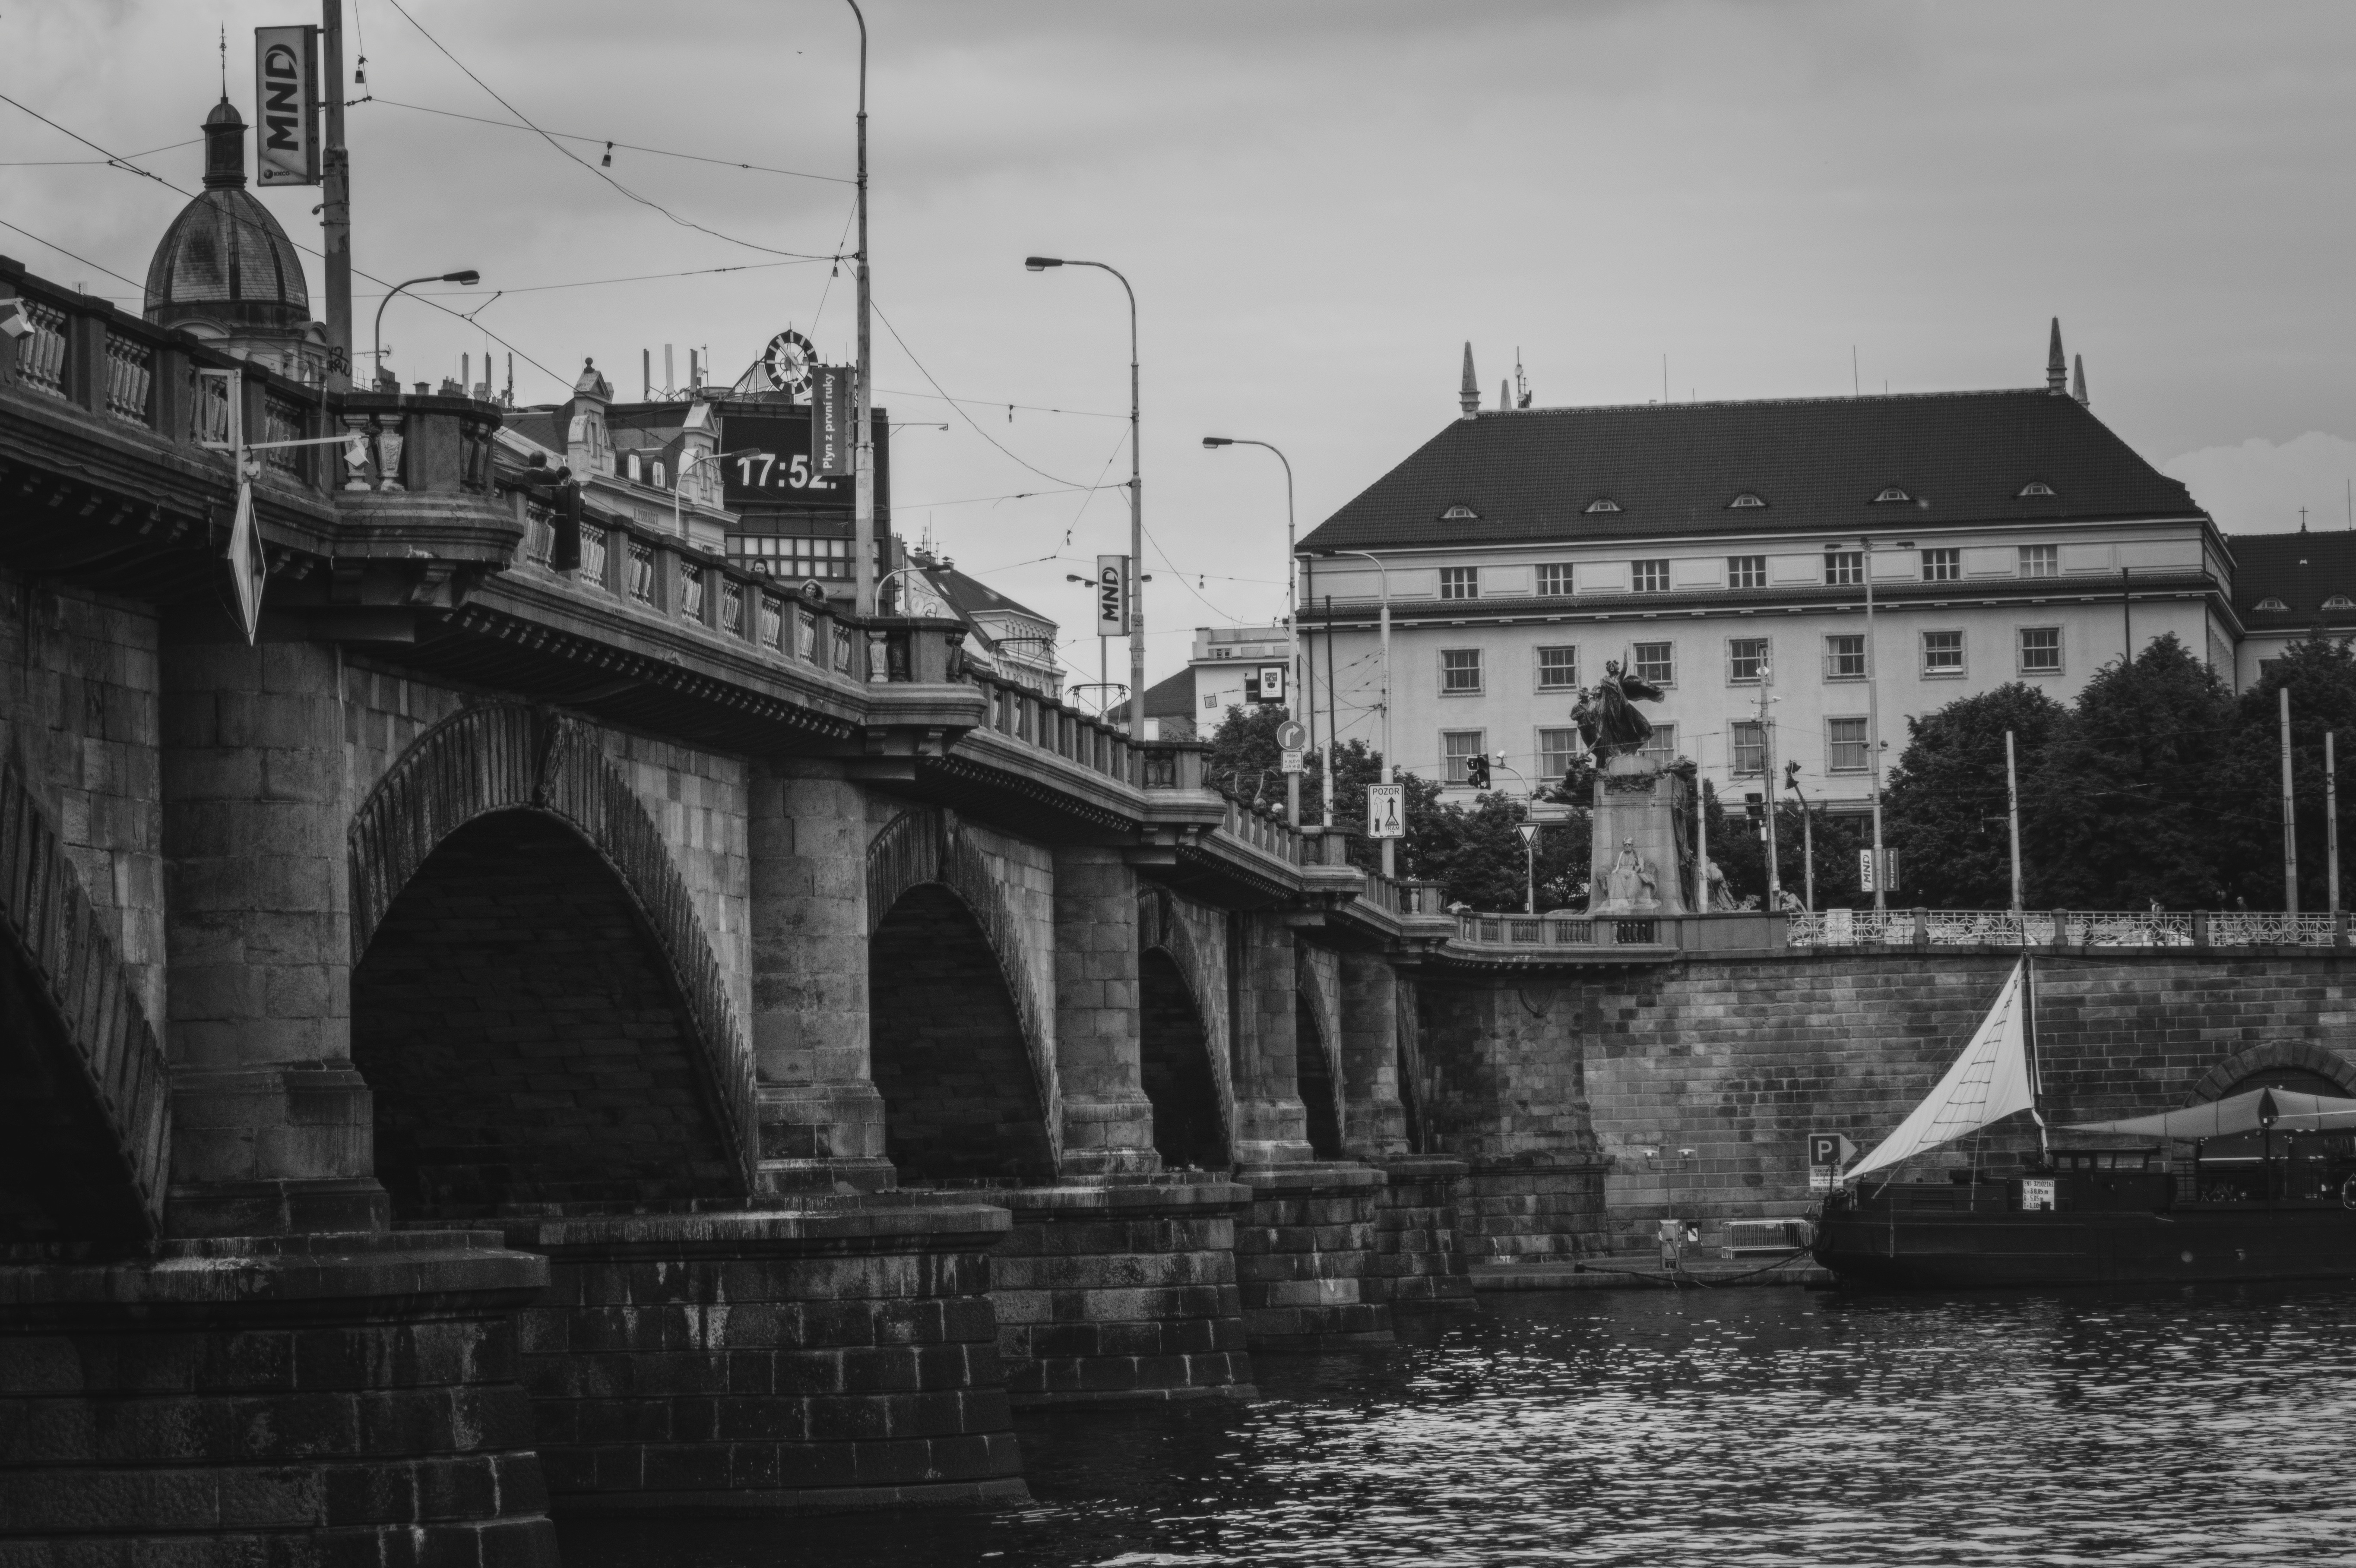
black and white, bridge, river, canal, cityscape, monochrome, waterway, monochrome photography, nonbuilding structure